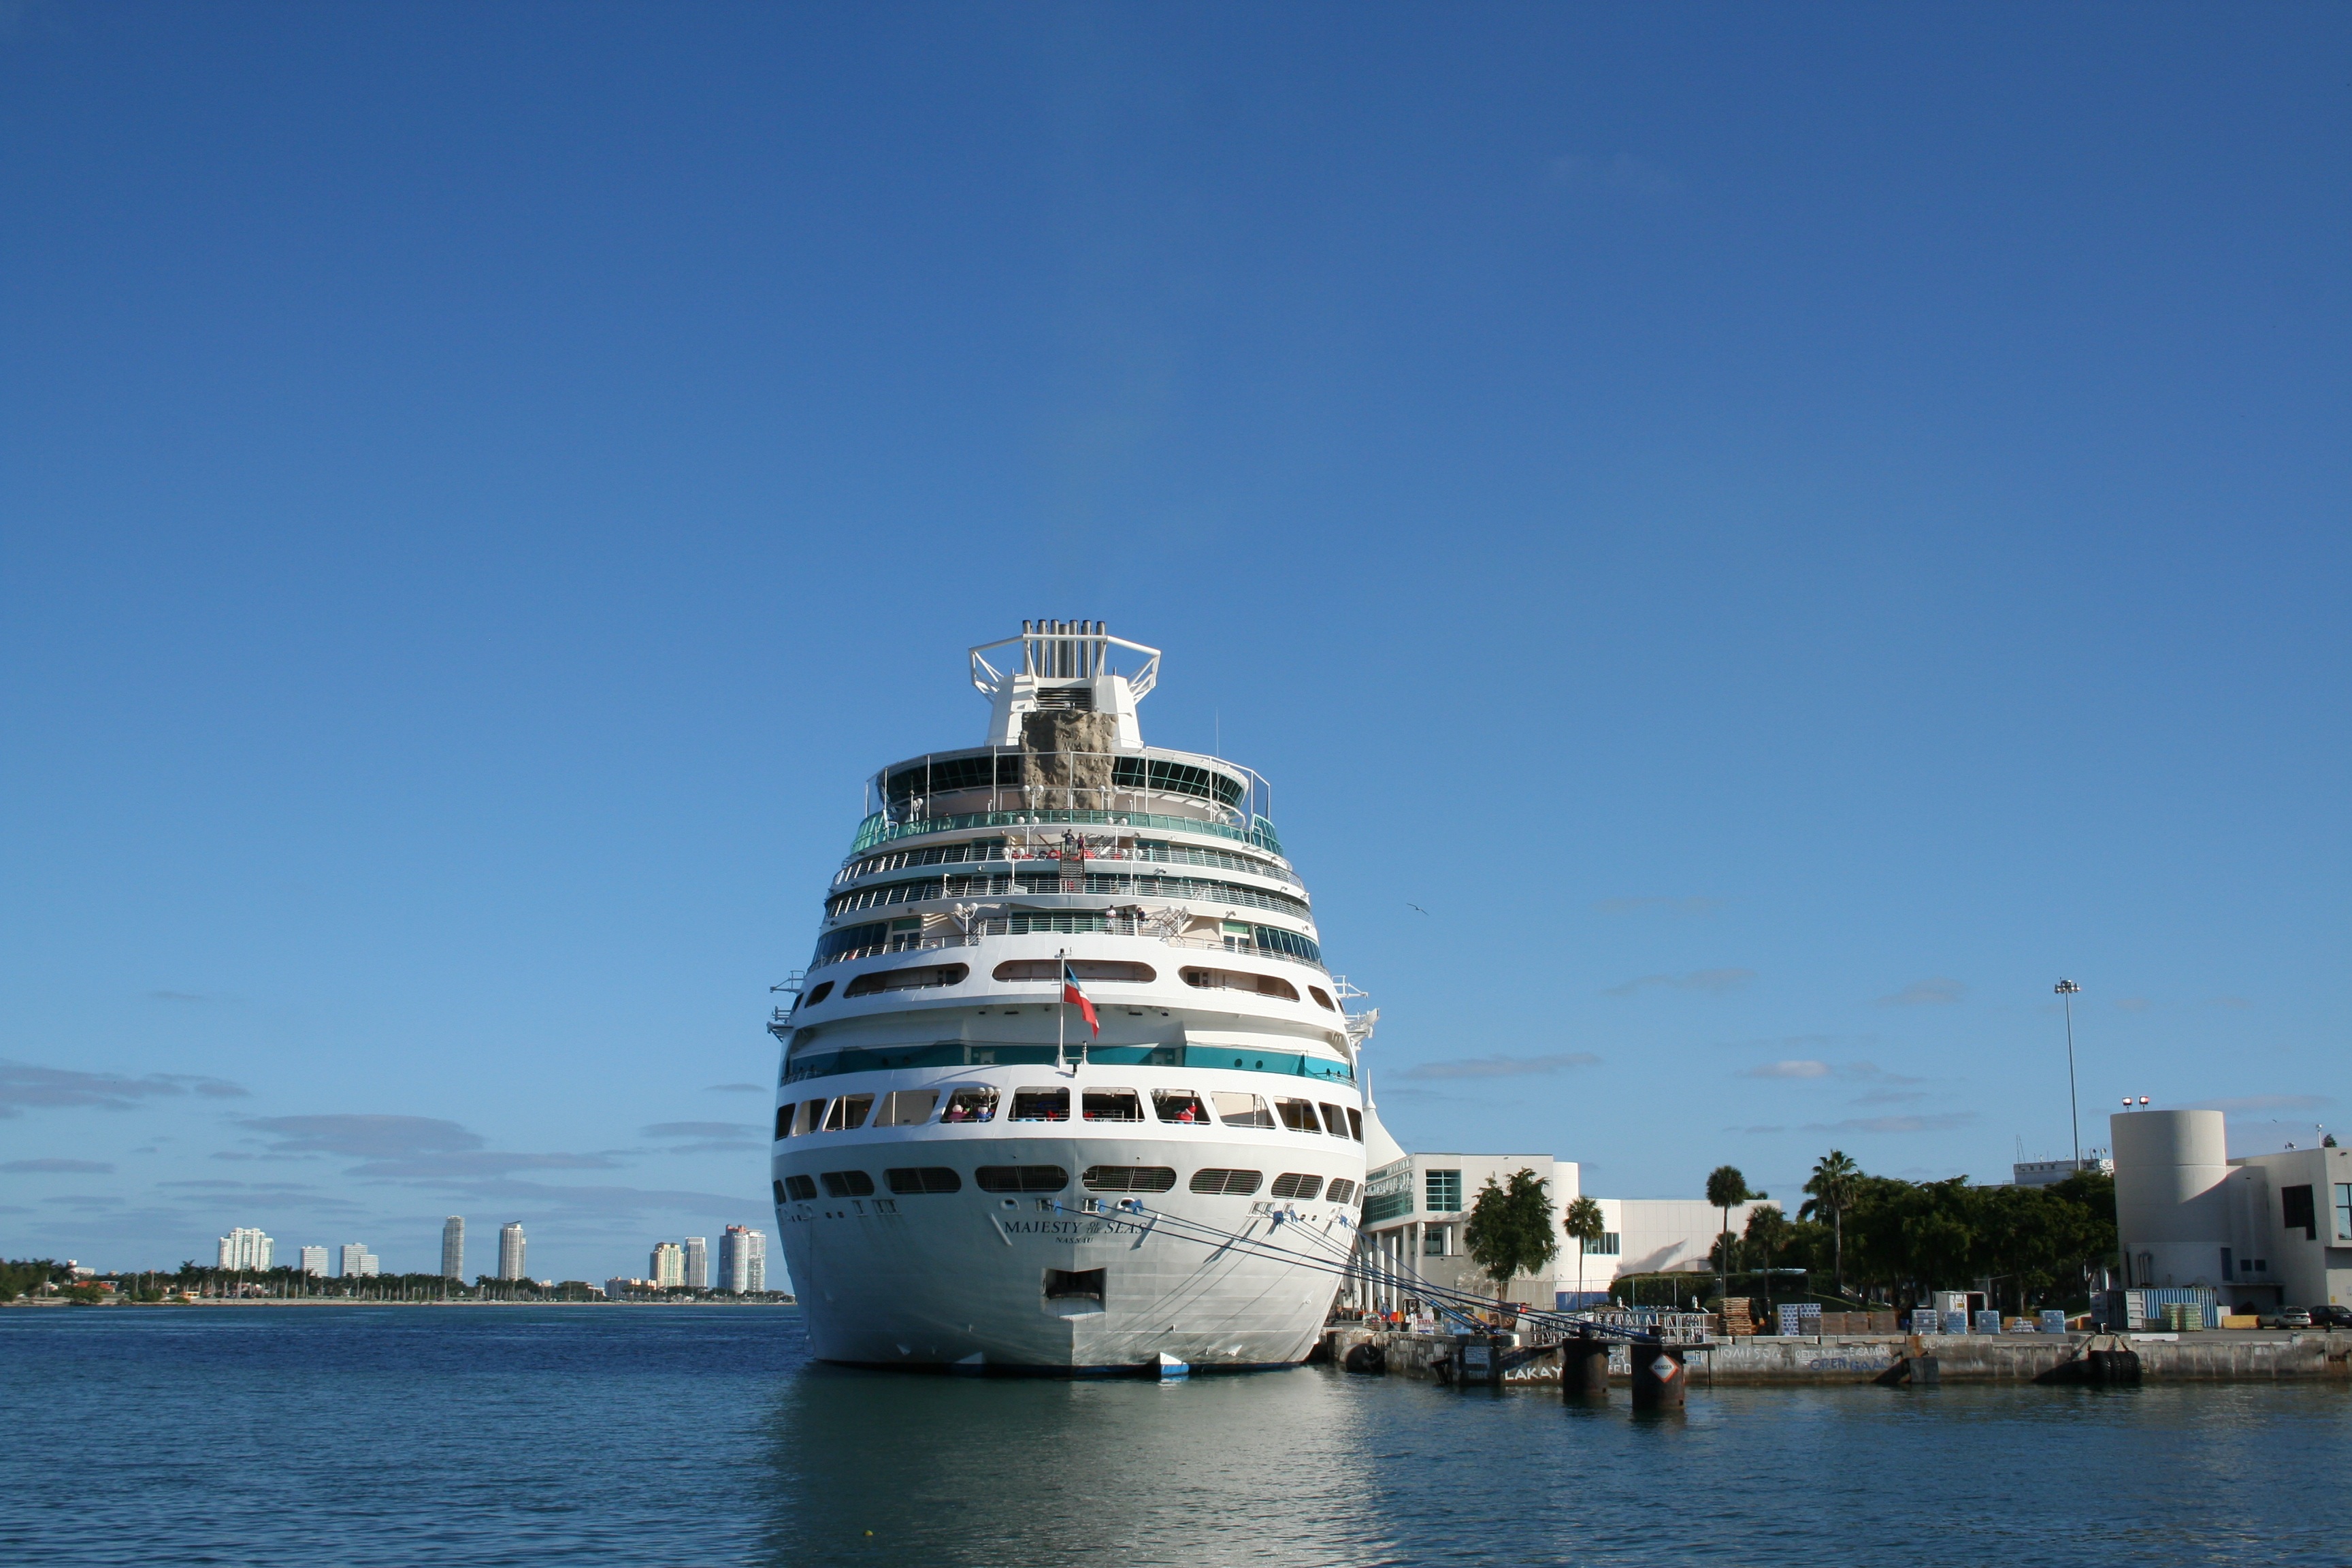
beach, sea, skyline, ship, vehicle, yacht, waterfront, cruise, watercraft, cruise ship, florida, motor ship, passenger ship, freight transport, ocean liner, miami beach, ocean drive